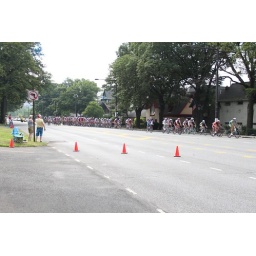
Start of the race. The first couple of pictures are by boat house row on Kelly Dr.